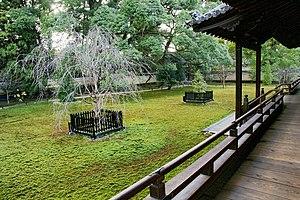
Le Shōren-in est un temple bouddhiste situé dans l'arrondissement de Higashiyama-ku à Kyoto au Japon. Aussi connu sous le nom « palais Awata », il date de la fin du XIIIᵉ siècle.